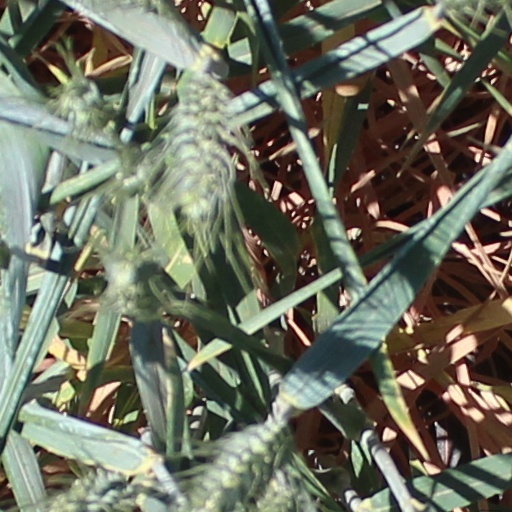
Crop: wheat